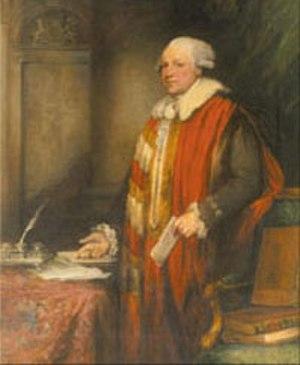
Henry Herbert, 1ᵉʳ comte de Carnarvon PC, connu sous le nom de Lord Porchester de 1780 à 1793, est un homme politique britannique whig qui siège à la Chambre des communes de 1768 à 1780 puis est élevé à la Pairie en tant que baron Porchester. Il est maître du cheval de 1806 à 1807 au ministère de tous les talents dirigé par Lord Grenville.